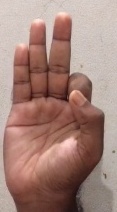
ASL sign: F